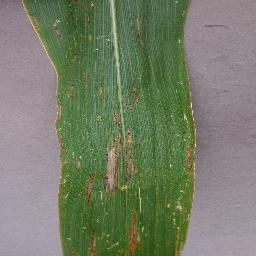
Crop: corn
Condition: (maize)_northern_blight